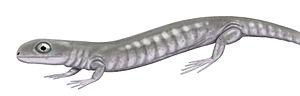
Utaherpeton est un genre éteint d’amphibiens lépospondyles du Carbonifère de l'Utah. C'est l'un des lepospondyles les plus anciens et probablement les plus basaux connus.
Les Microsauria forment un ordre éteint d'amphibiens lepospondyles de la fin du Carbonifère et du début du Permien.